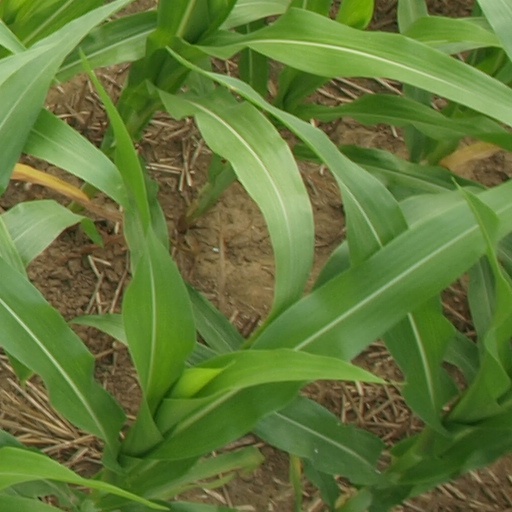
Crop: maize; corn